Hernando de Arias y Ugarte

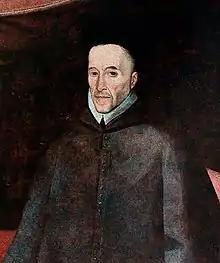

Hernando de Arias y Ugarte (September 9, 1561 – January 27, 1638) was a Spanish Neogranadine Roman Catholic prelate who served as Archbishop of Lima (1628–1638), Archbishop of La Plata o Charcas (1624–1628), Archbishop of Santafé en Nueva Granada (1616–1625), and Bishop of Quito (1613–1616).